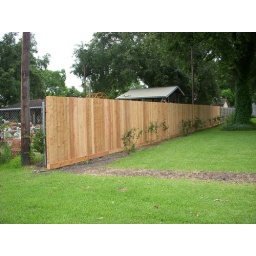
First fence I had ever help put up. At Ryan's Uncle's house in Alvin